Arghun

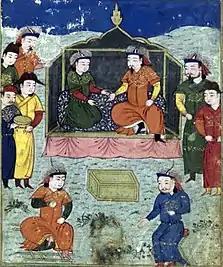

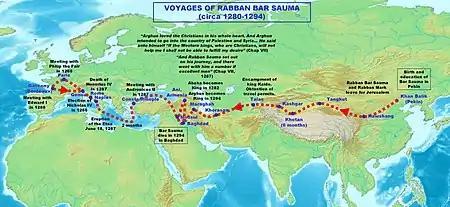
Arghun's ambassador Rabban Bar Sauma travelled from Peking in the East, to Rome, Paris and Bordeaux in the West, meeting with the major rulers of the period, even before Marco Polo's return from Asia.

Tekuder's election brought Juvayni brothers to power, who were accused of charges of embezzlement before. However Arghun believed Juvayni brothers were responsible for his father's death by poisoning. He came to Baghdad to spend winter of 1282-1283 and restarted the investigation on embezzlement accusation which may have caused Ata Malik's stroke on 5 March 1283. His hatred grew upon hearing rumors that Shams al-Din Juvayni sent someone to poison him. Another cause of friction was Tekuder's order of arrest of Malik Fakhr ud-Din, governor of Ray, whom Arghun appointed.